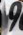
Number: 9